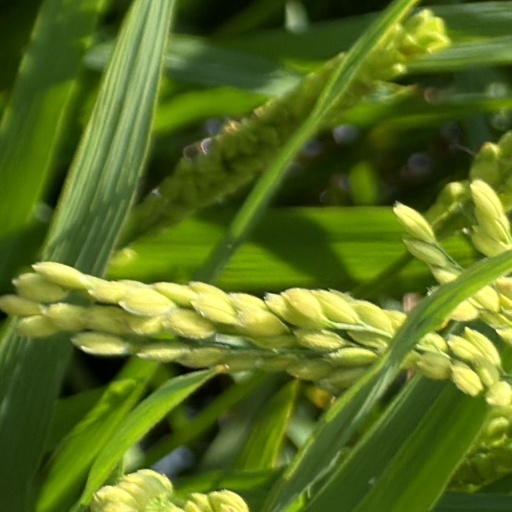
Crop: rice